History of Europe

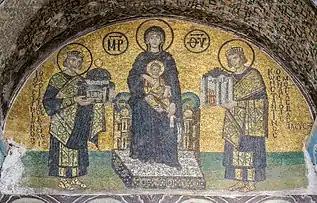

Roman authority in the Western part of the empire had collapsed, and a power vacuum left in the wake of this collapse; the central organization, institutions, laws and power of Rome had broken down, resulting in many areas being open to invasion by migrating tribes. Over time, feudalism and manorialism arose, providing for division of land and labour, as well as a broad if uneven hierarchy of law and protection. These localised hierarchies were based on the bond of common people to the land on which they worked, and to a lord, who would provide and administer both local law to settle disputes among the peasants, as well as protection from outside invaders.